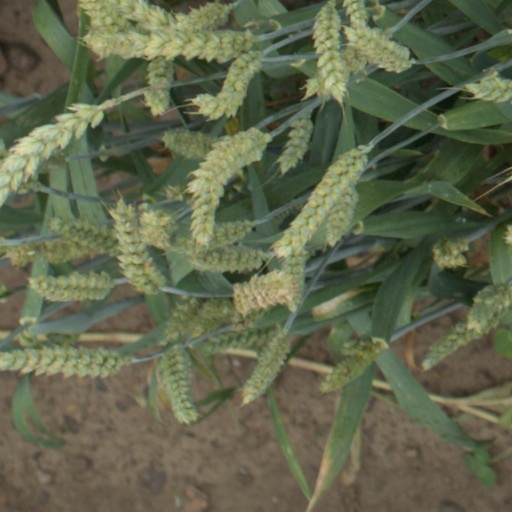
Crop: wheat